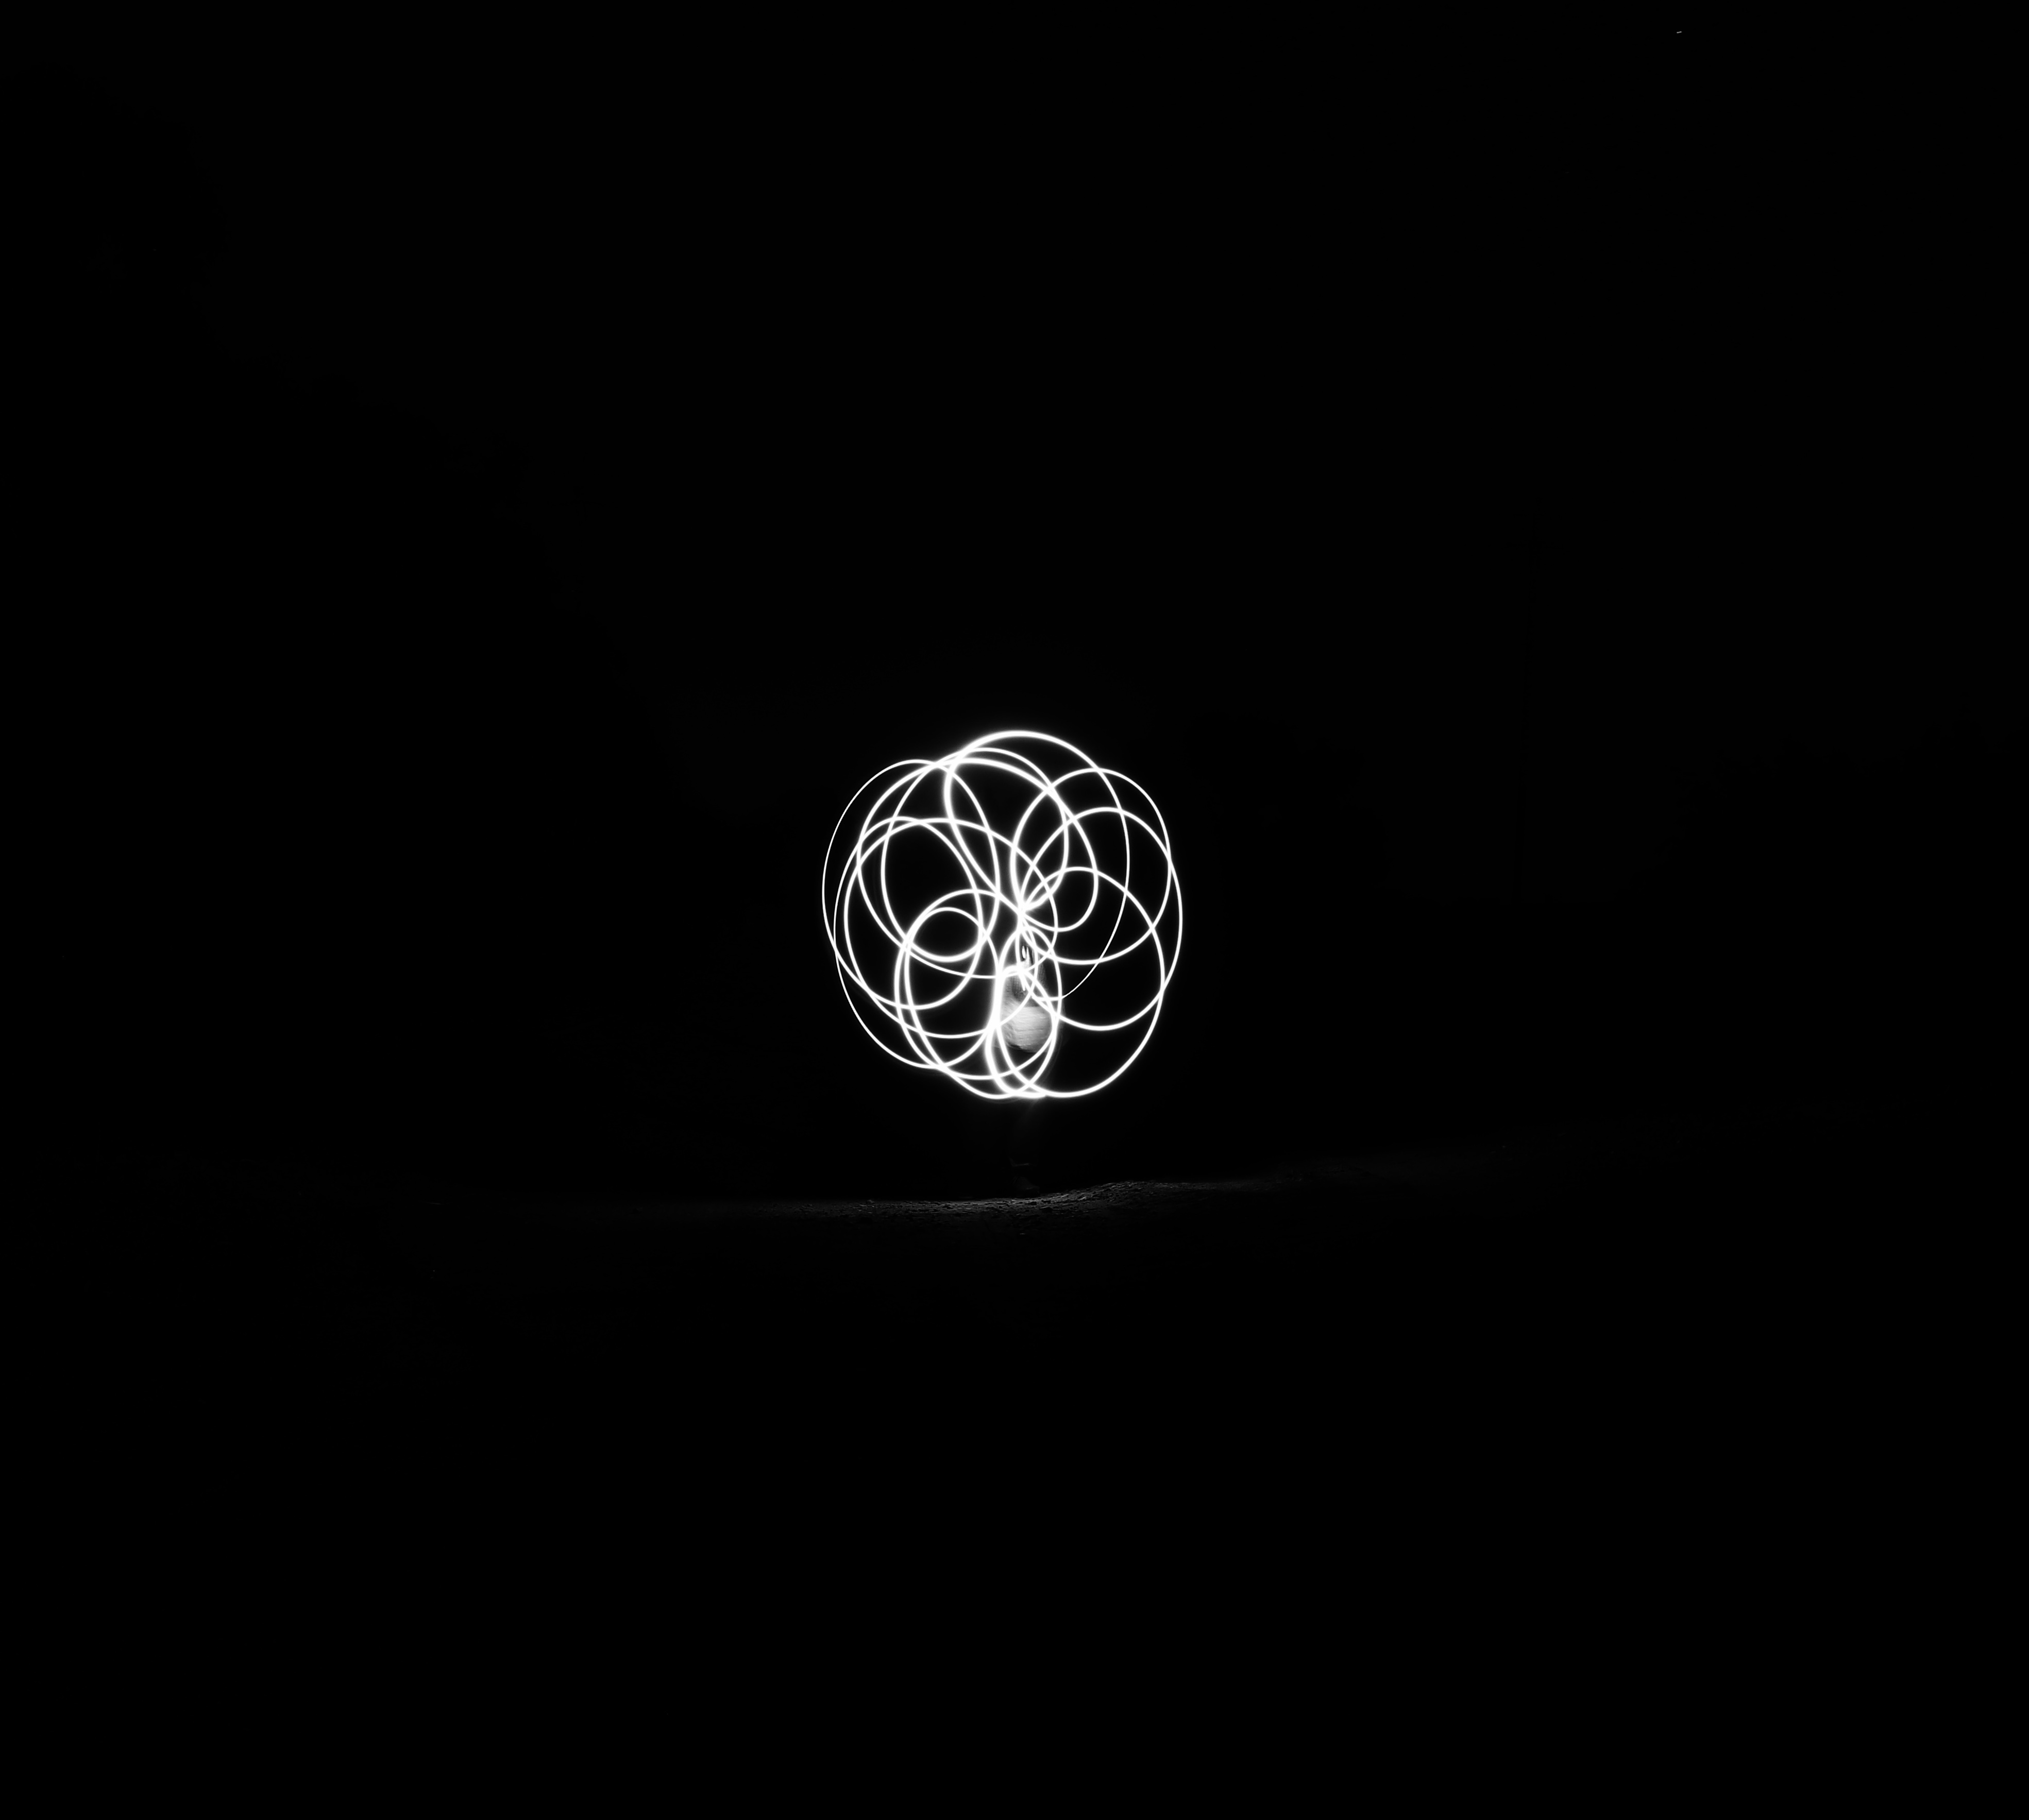
black and white, ring, darkness, monochrome, circle, jewellery, shape, monochrome photography, fashion accessory